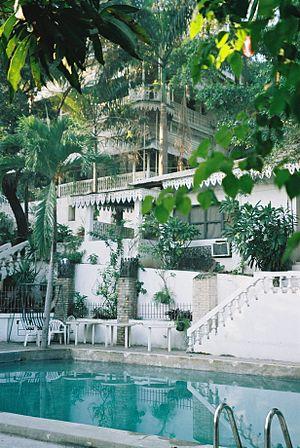
L'hotel Oloffson